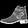
Label: Ankle boot